Bob Clearmountain

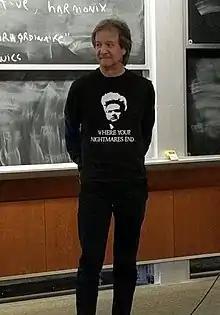
Clearmountain in 2017

Bob Clearmountain (born Chiaramonte, January 15, 1953) is an American mixing engineer and record producer, best known for his work with major acts, including Bruce Springsteen, The Rolling Stones, David Bowie, Roxy Music, Pretenders, and Bryan Adams. Described by "Sound on Sound" magazine as having "his name on more hit records than anyone else in the history of popular music", he is credited with establishing the role of mixing engineer.